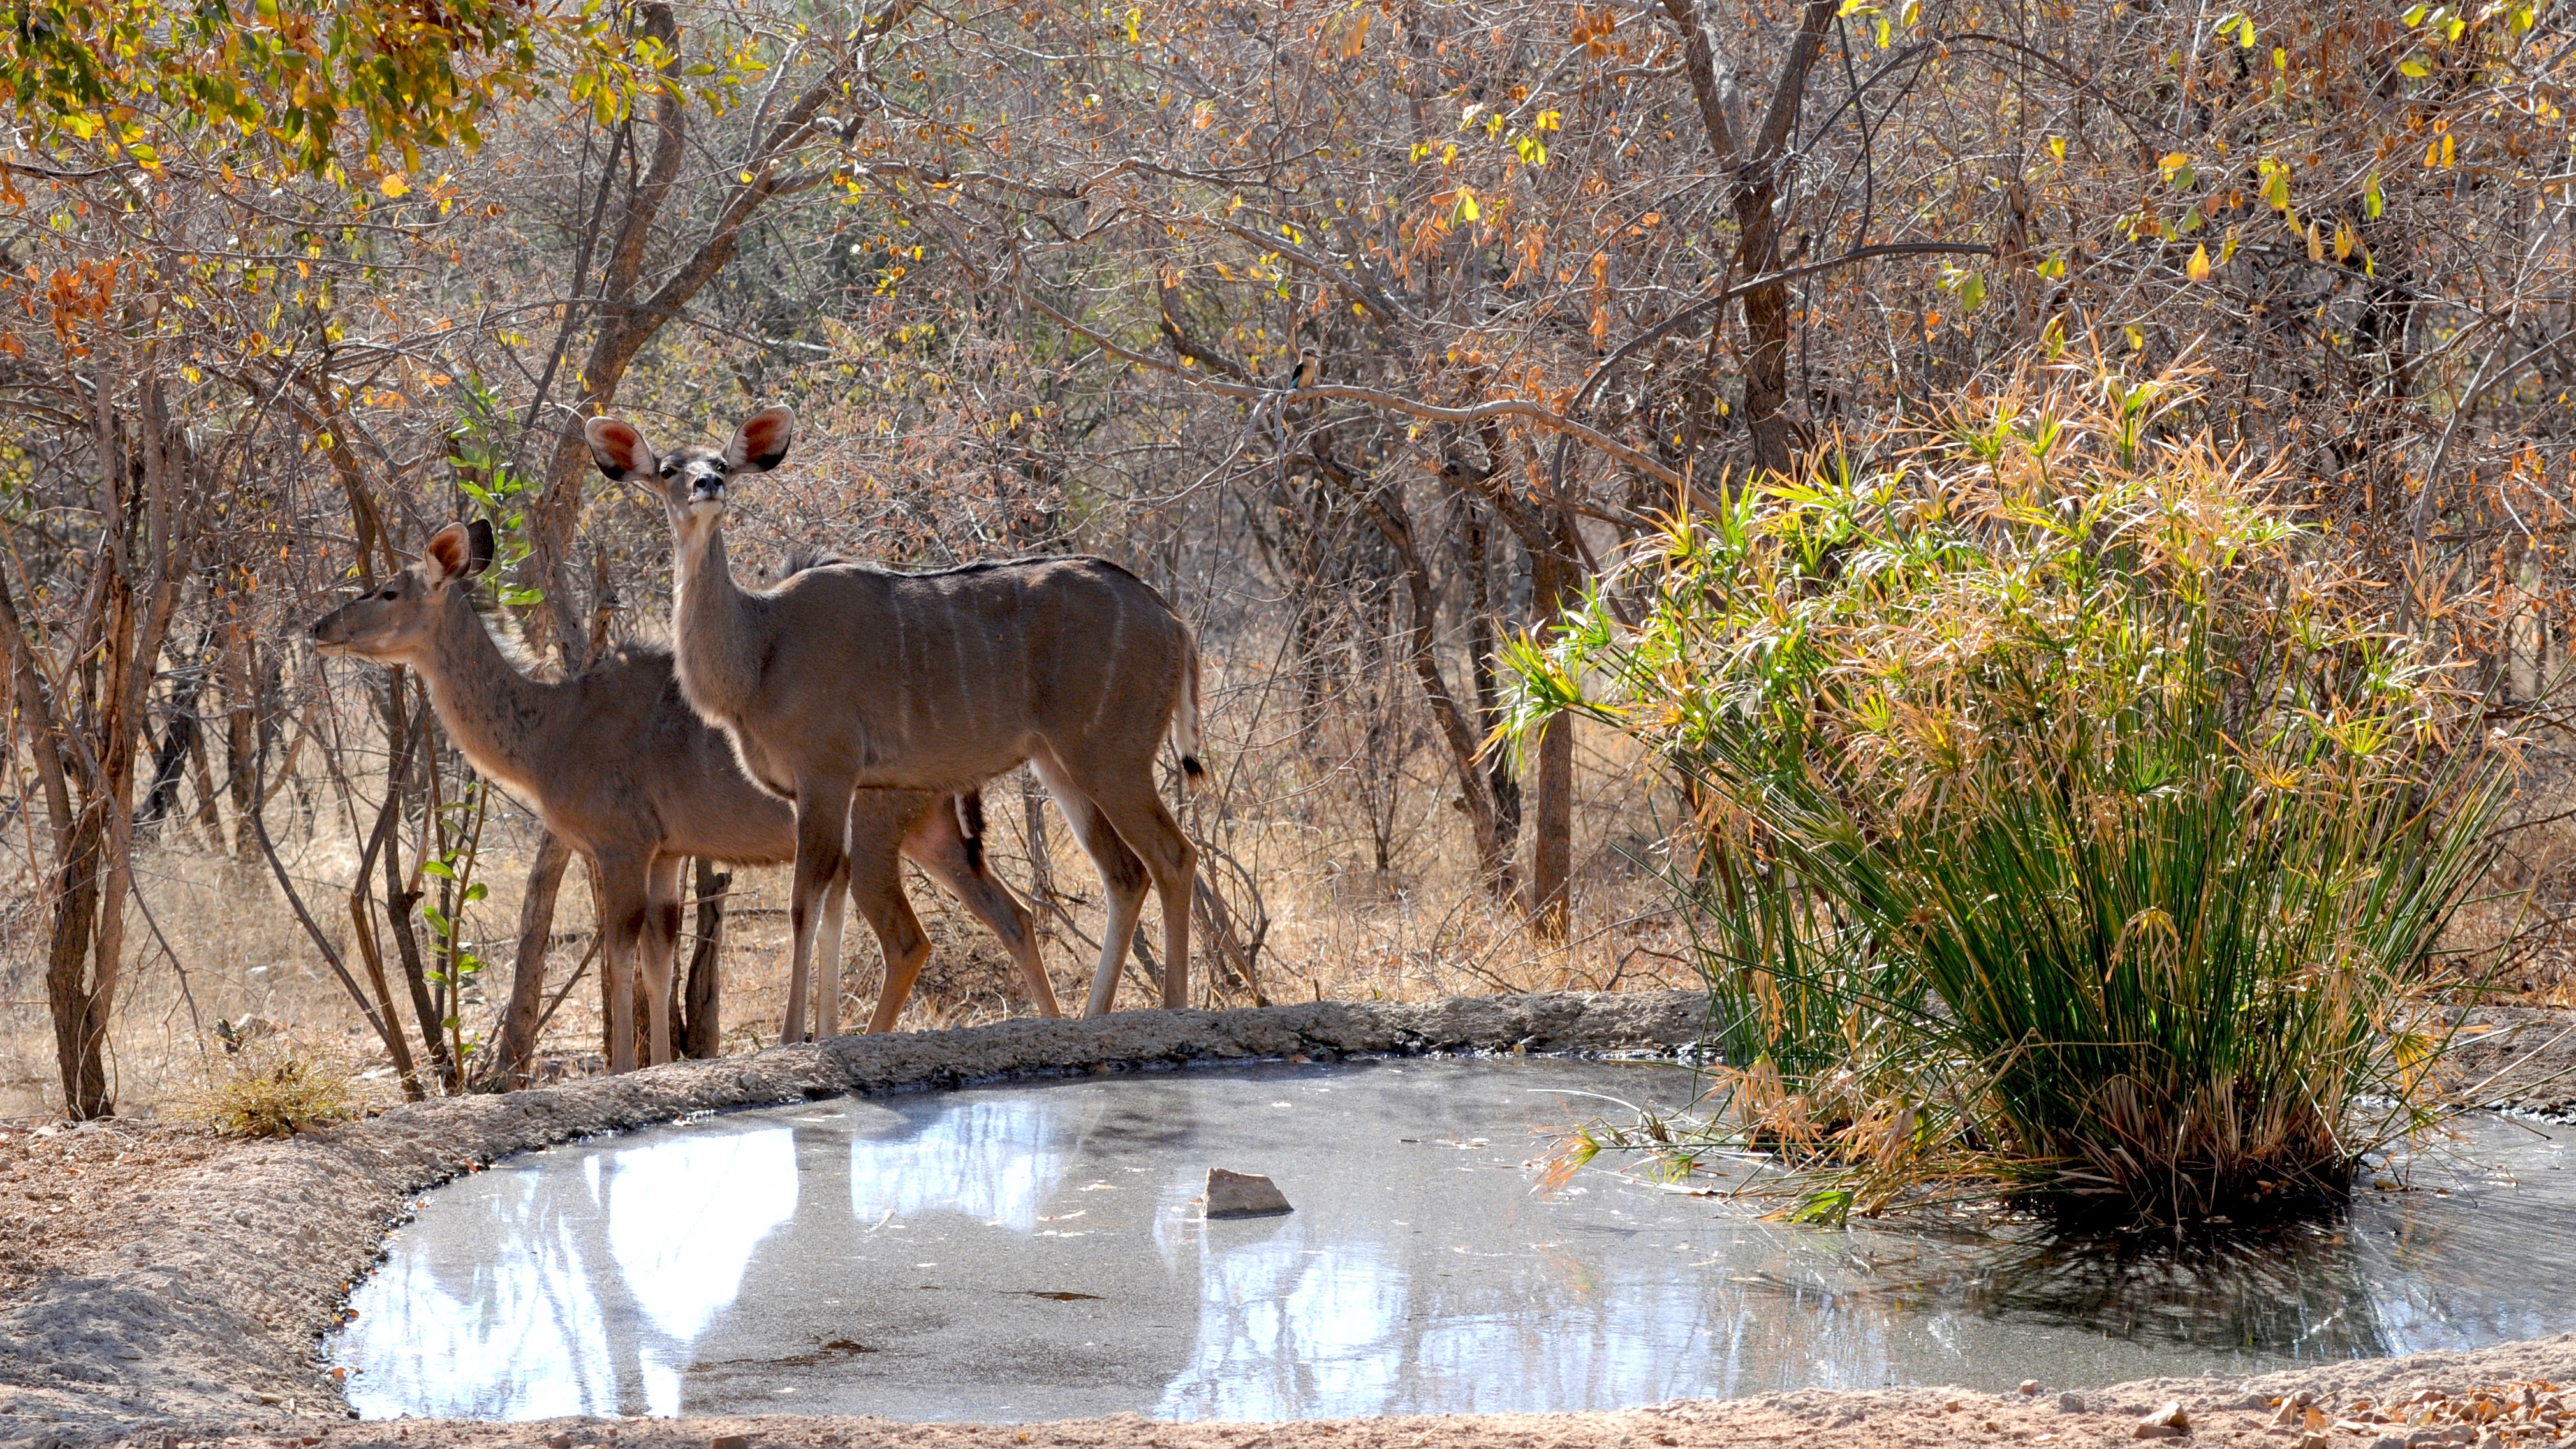
wilderness, wildlife, mammal, fauna, wild animal, botswana, safari, khudu